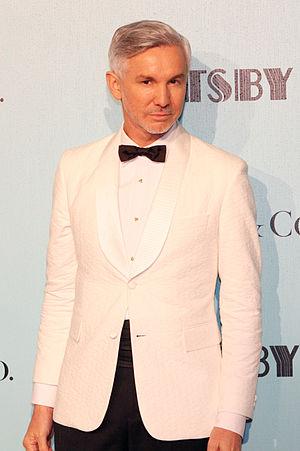
Baz Luhrmann est un réalisateur, scénariste et producteur australien, né le 17 septembre 1962 à Herons Creek.